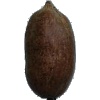
Label: Nut Pecan 1